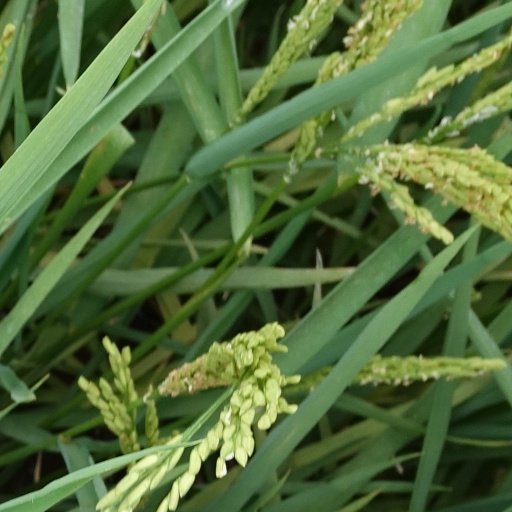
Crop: rice